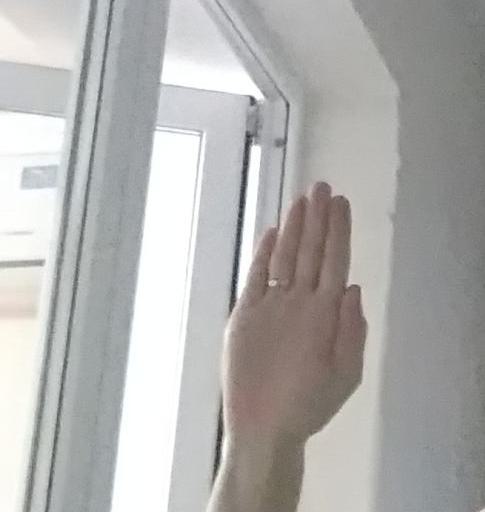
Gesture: stop